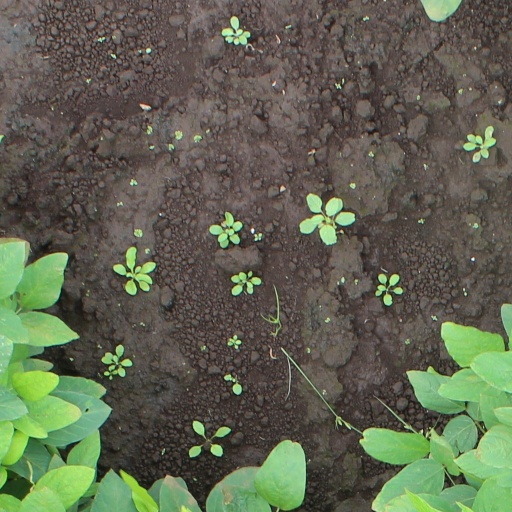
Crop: soybean